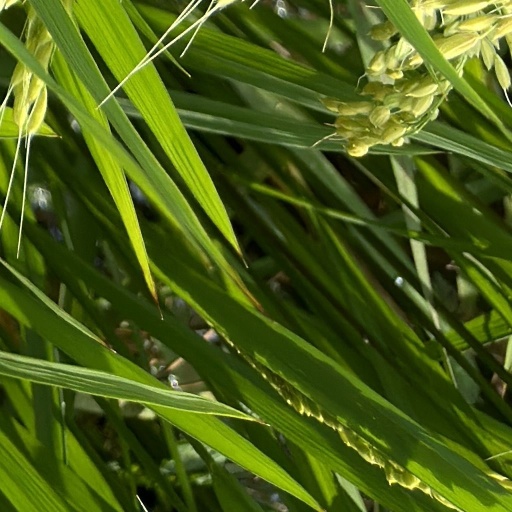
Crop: rice